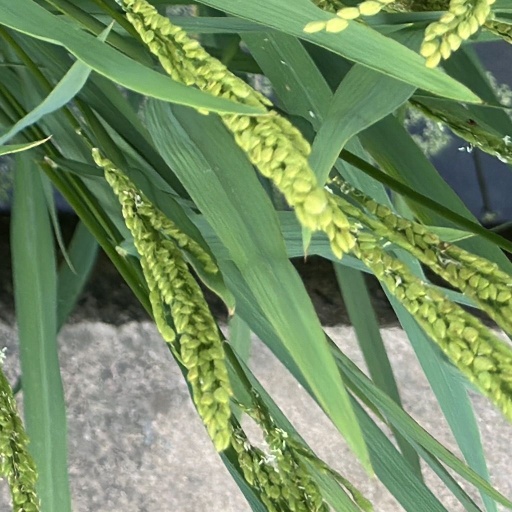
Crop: rice